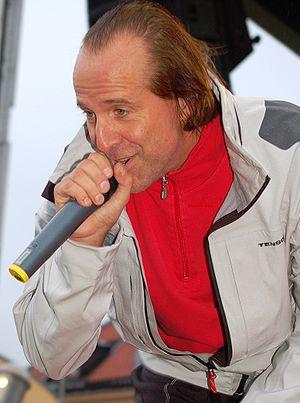
Prison Break ou La Grande Évasion au Québec est un feuilleton télévisé américain en 90 épisodes de 43 minutes créé par Paul Scheuring et diffusé sur le réseau Fox entre le 29 août 2005 et 15 mai 2009. Le feuilleton est ensuite revenu pour une cinquième saison sous la forme d'une minisérie de neuf épisodes, intitulée Prison Break: Resurrection, diffusée entre le 4 avril 2017 et le 30 mai 2017 aux États-Unis.
John Abruzzi, joué par Peter Stormare, est un personnage du feuilleton télévisé Prison Break.